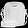
Label: Bag